2021 CONCACAF Champions League

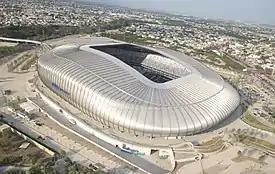
Estadio BBVA in Guadalupe hosted the final

The 2021 CONCACAF Champions League (officially the 2021 Scotiabank CONCACAF Champions League for sponsorship reasons) was the 13th edition of the CONCACAF Champions League under its current name, and overall the 56th edition of the premier football club competition organized by CONCACAF, the regional governing body of North America, Central America, and the Caribbean.